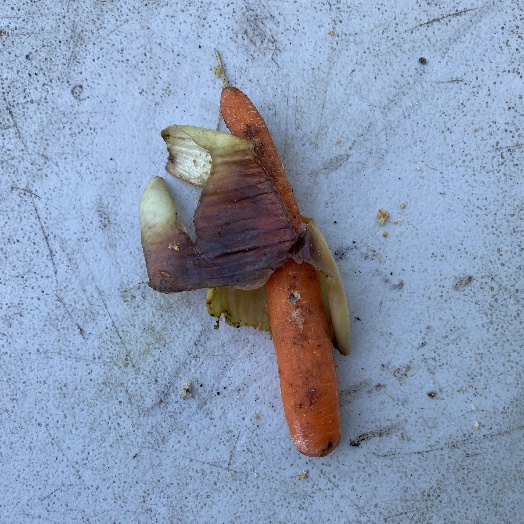
Label: generalcompost